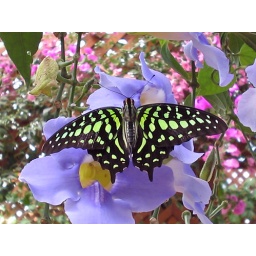
Pretty green and black butterfly at some indor garden dealie in Victoria.